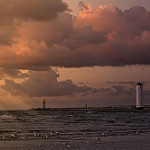
Scene: Outdoor